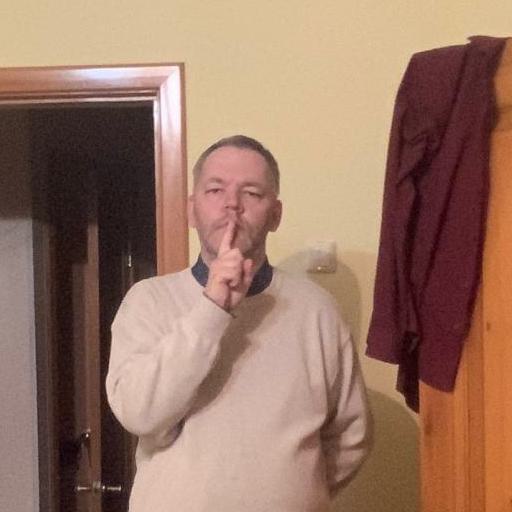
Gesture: mute